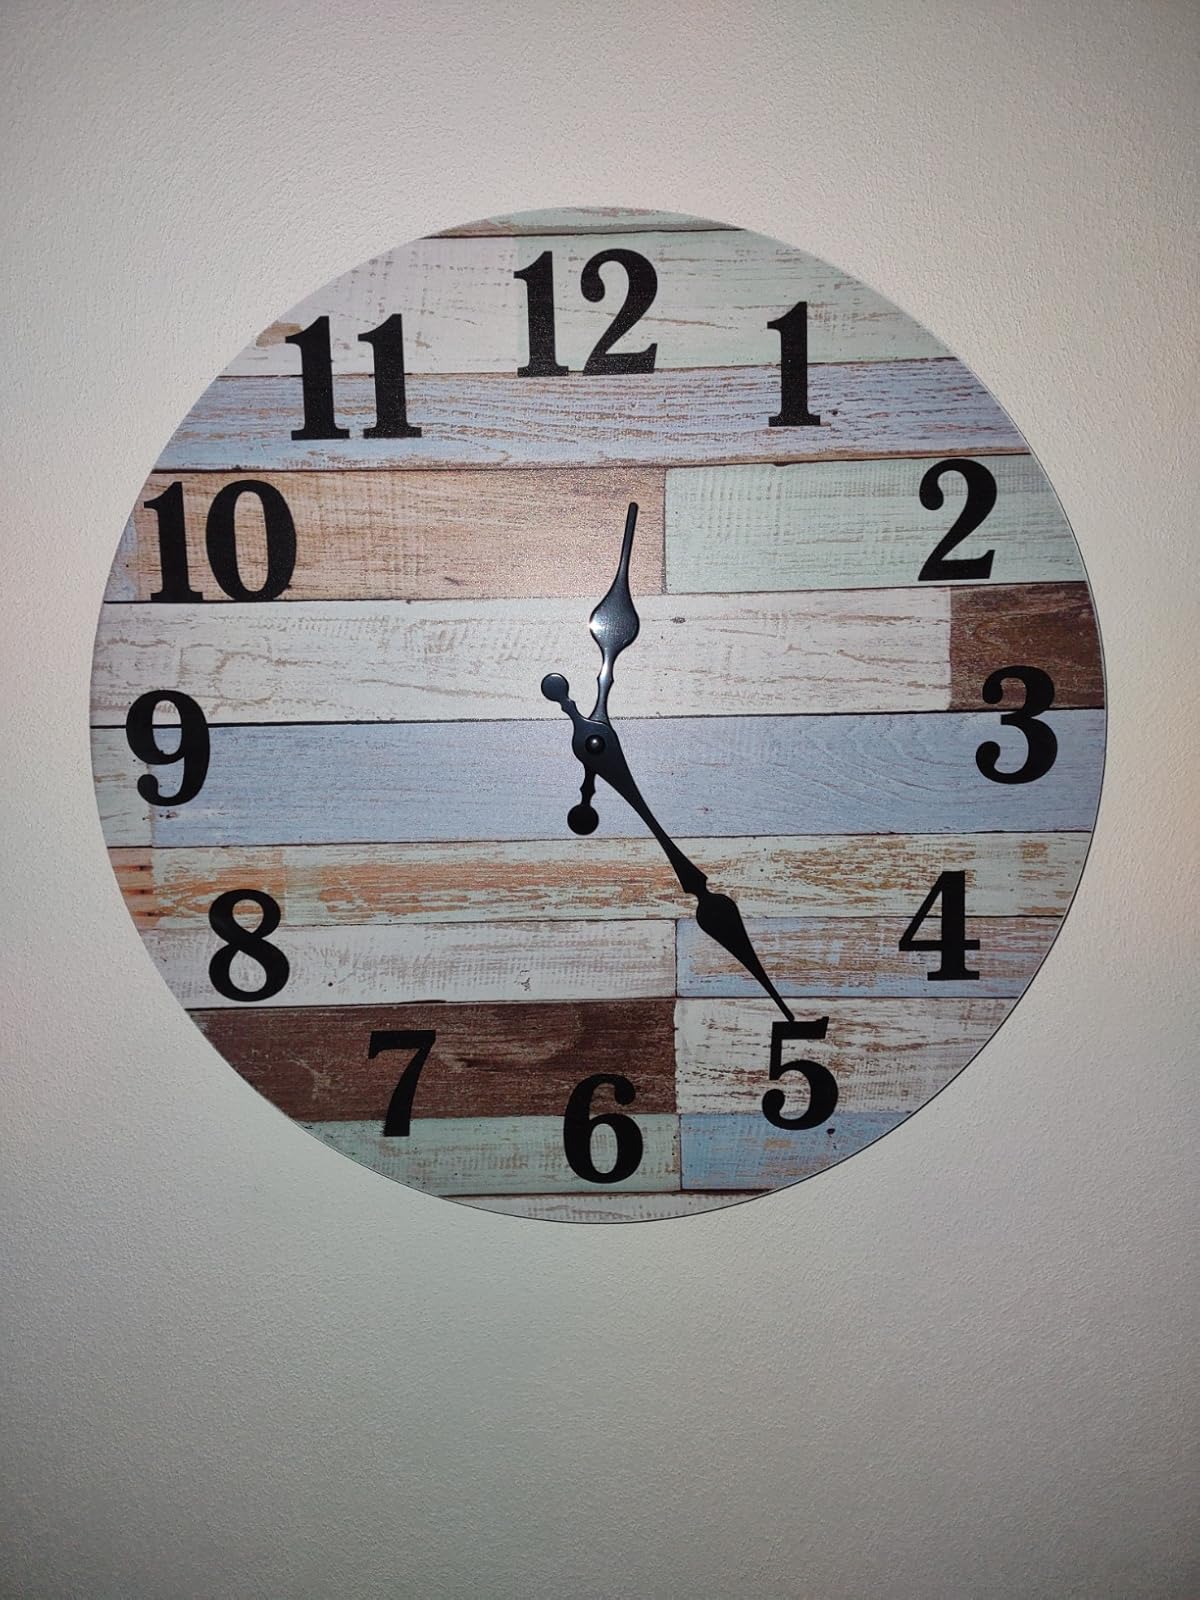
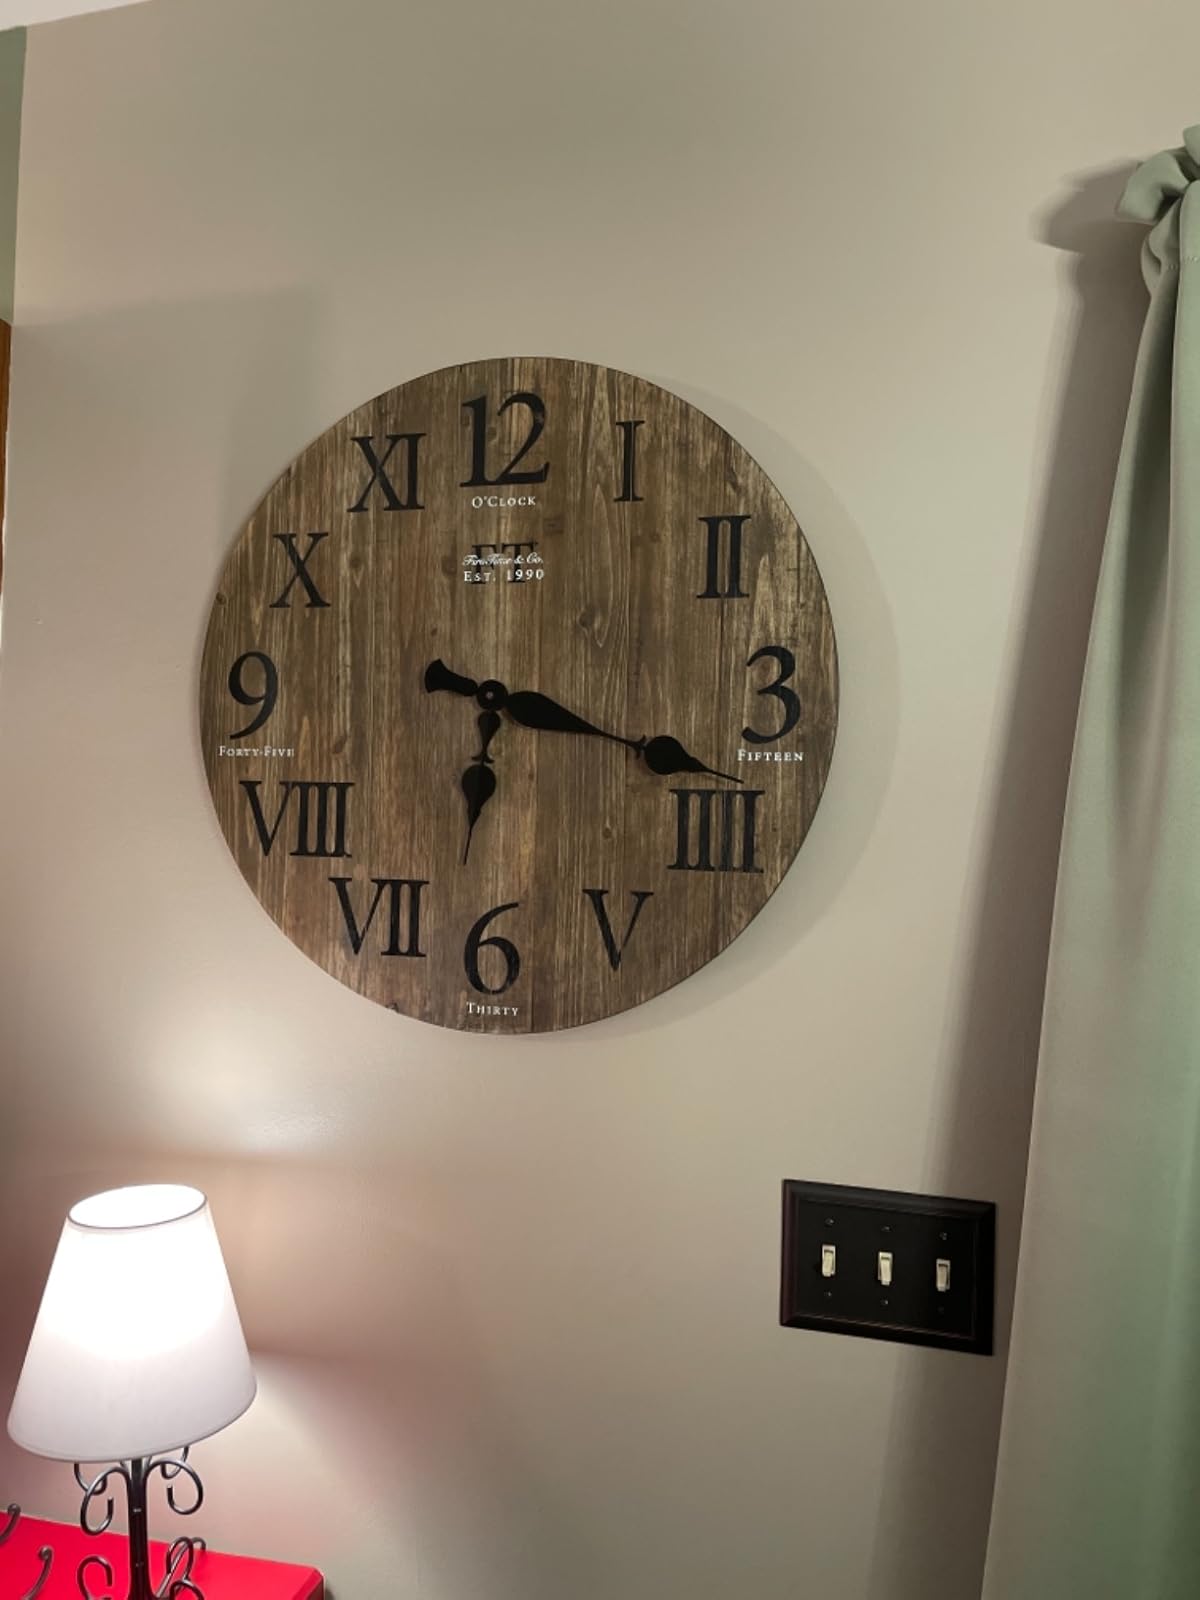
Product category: clock
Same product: no